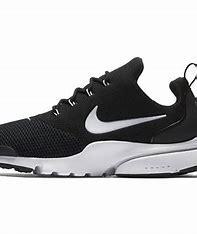
Brand: Nike
Model: Presto Fly